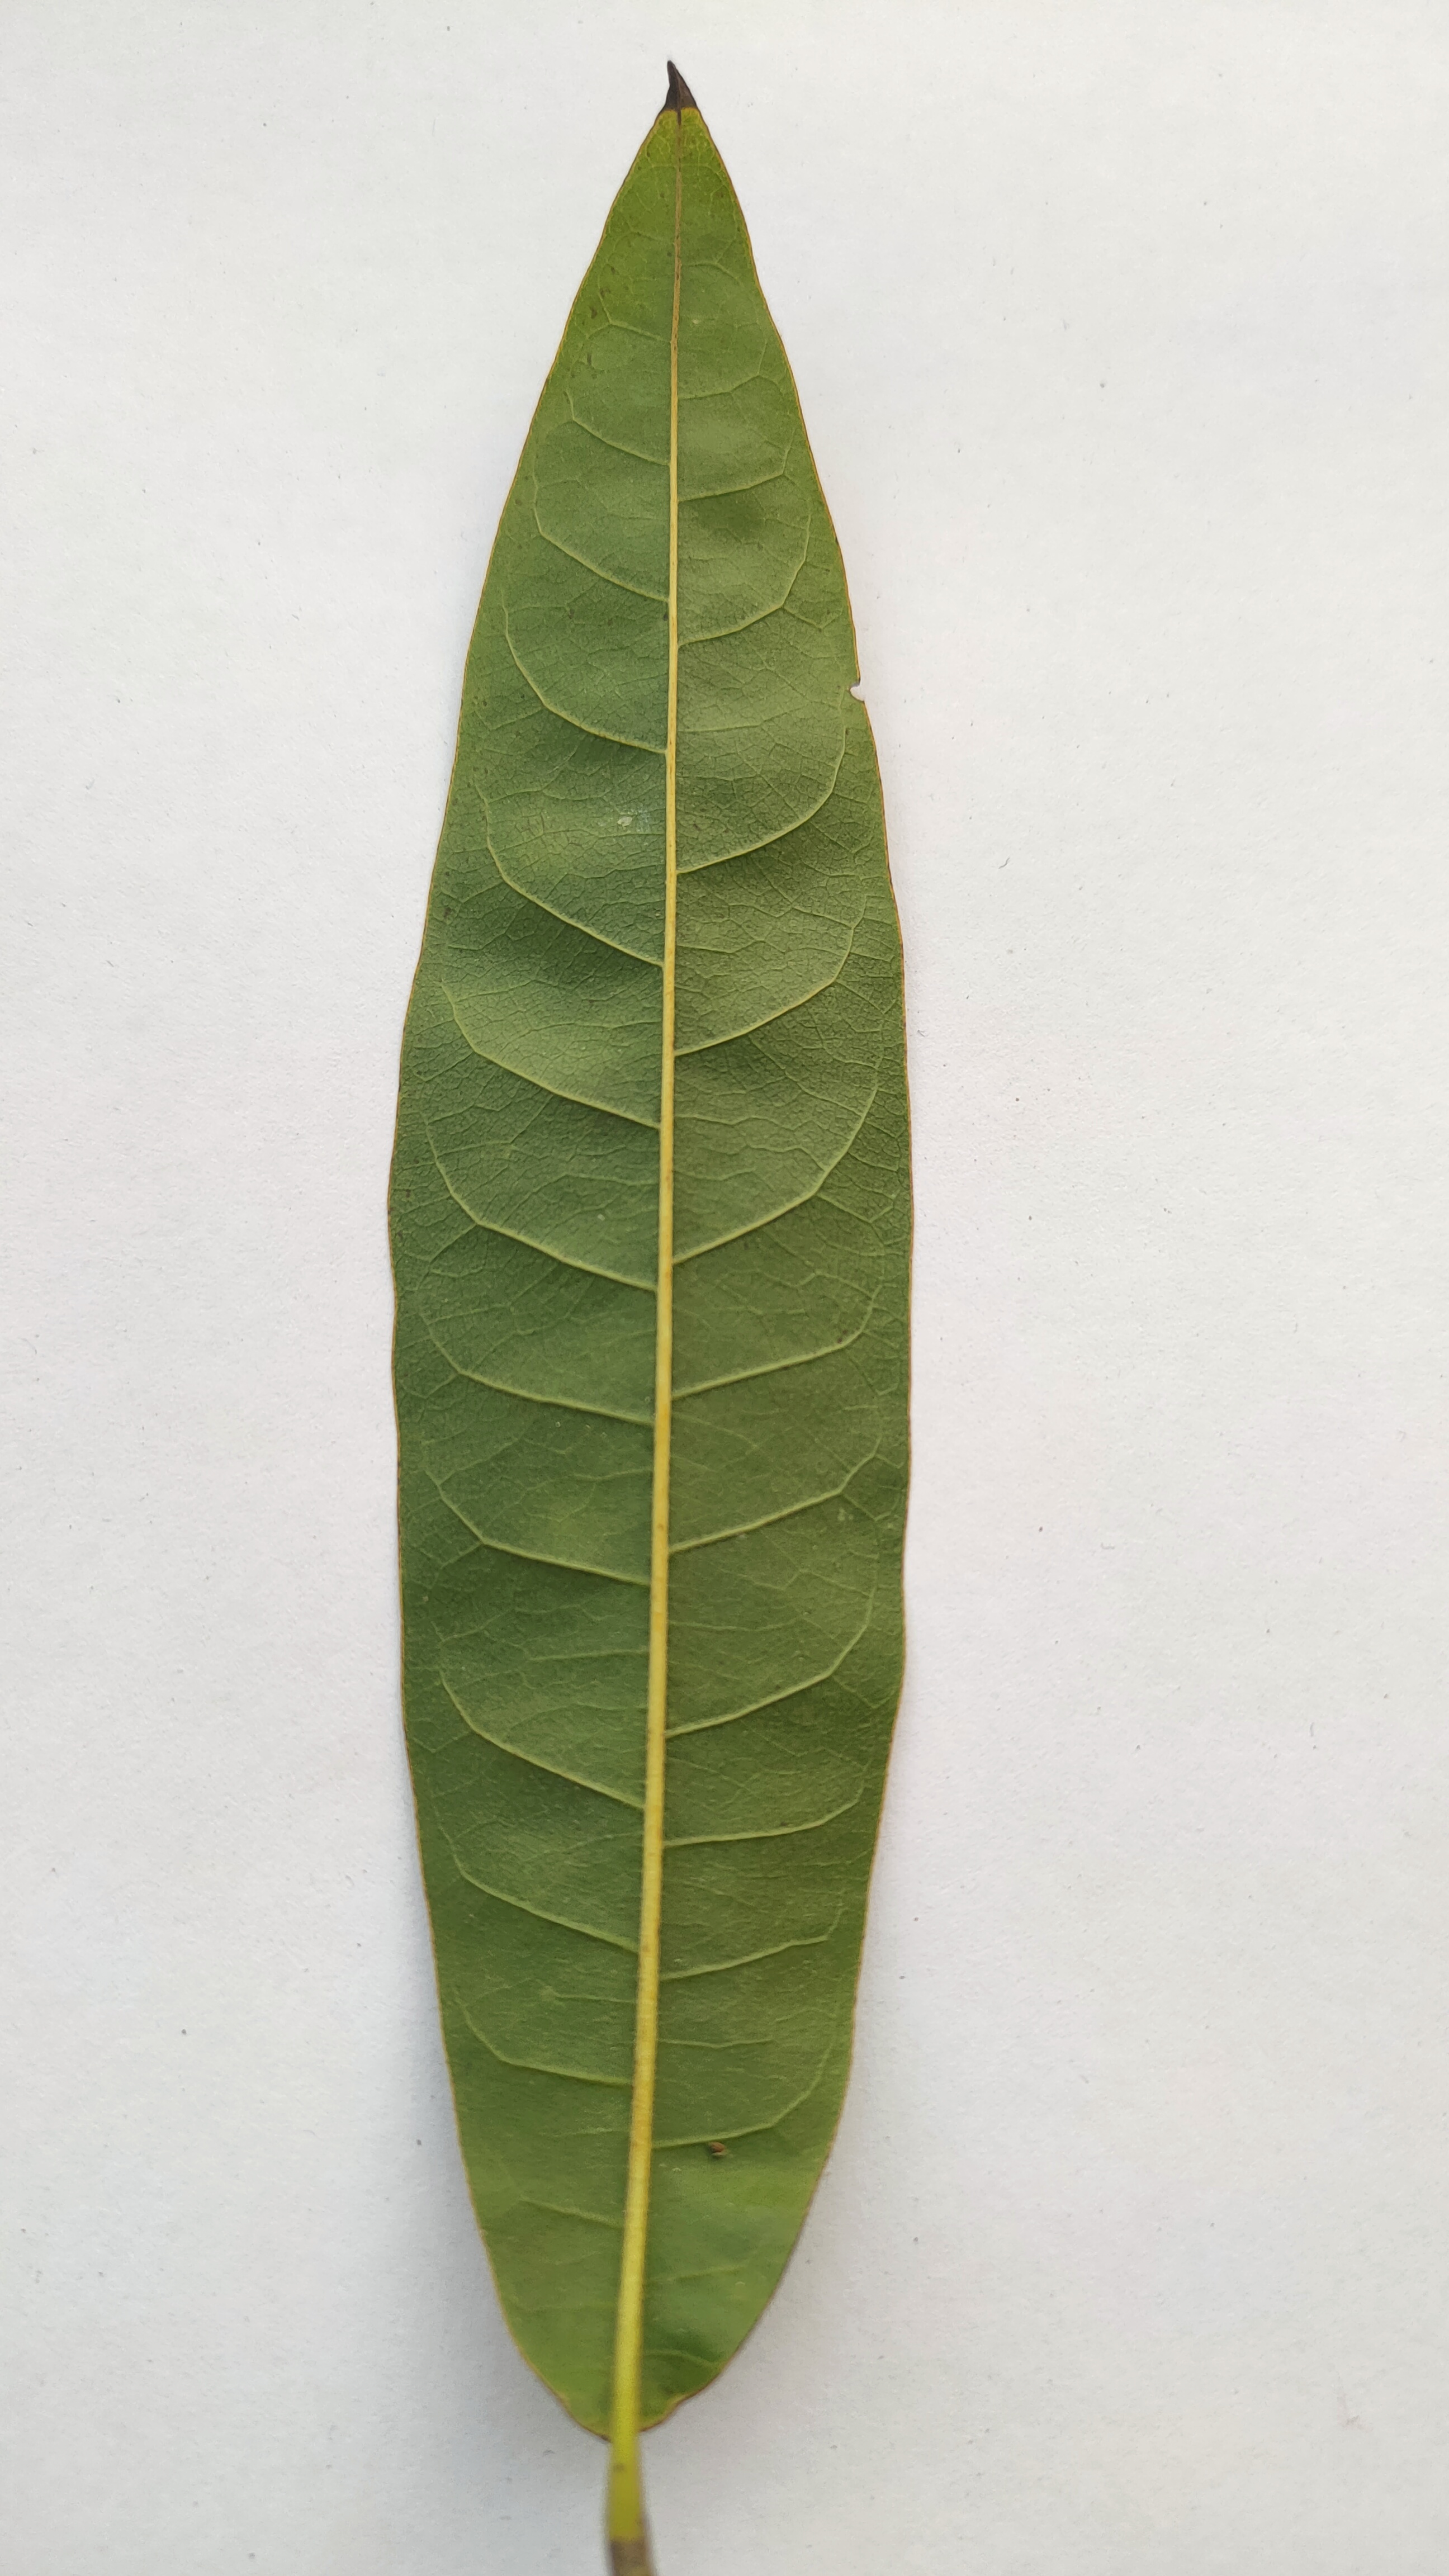
Leaf variety: Custard Apple